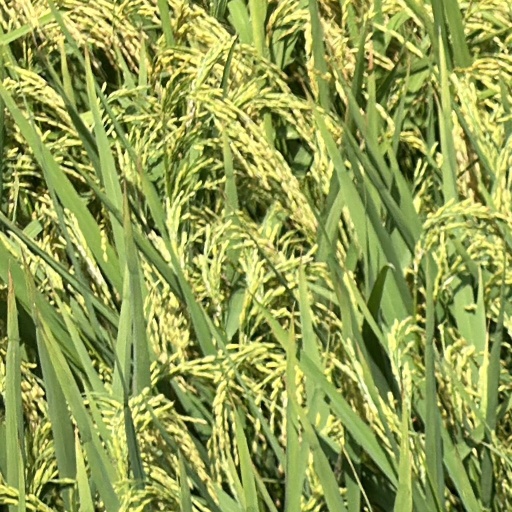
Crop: rice